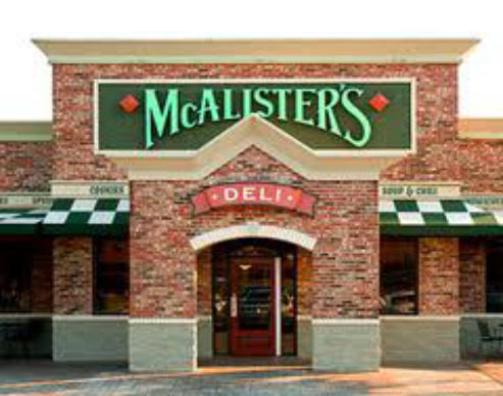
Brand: mcalister's deli
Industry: Food